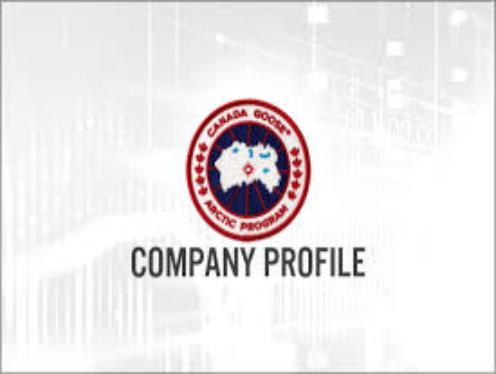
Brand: Canada Goose
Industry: Clothes